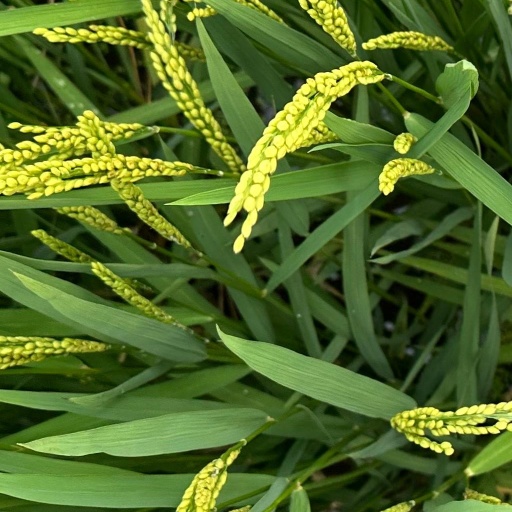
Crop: rice